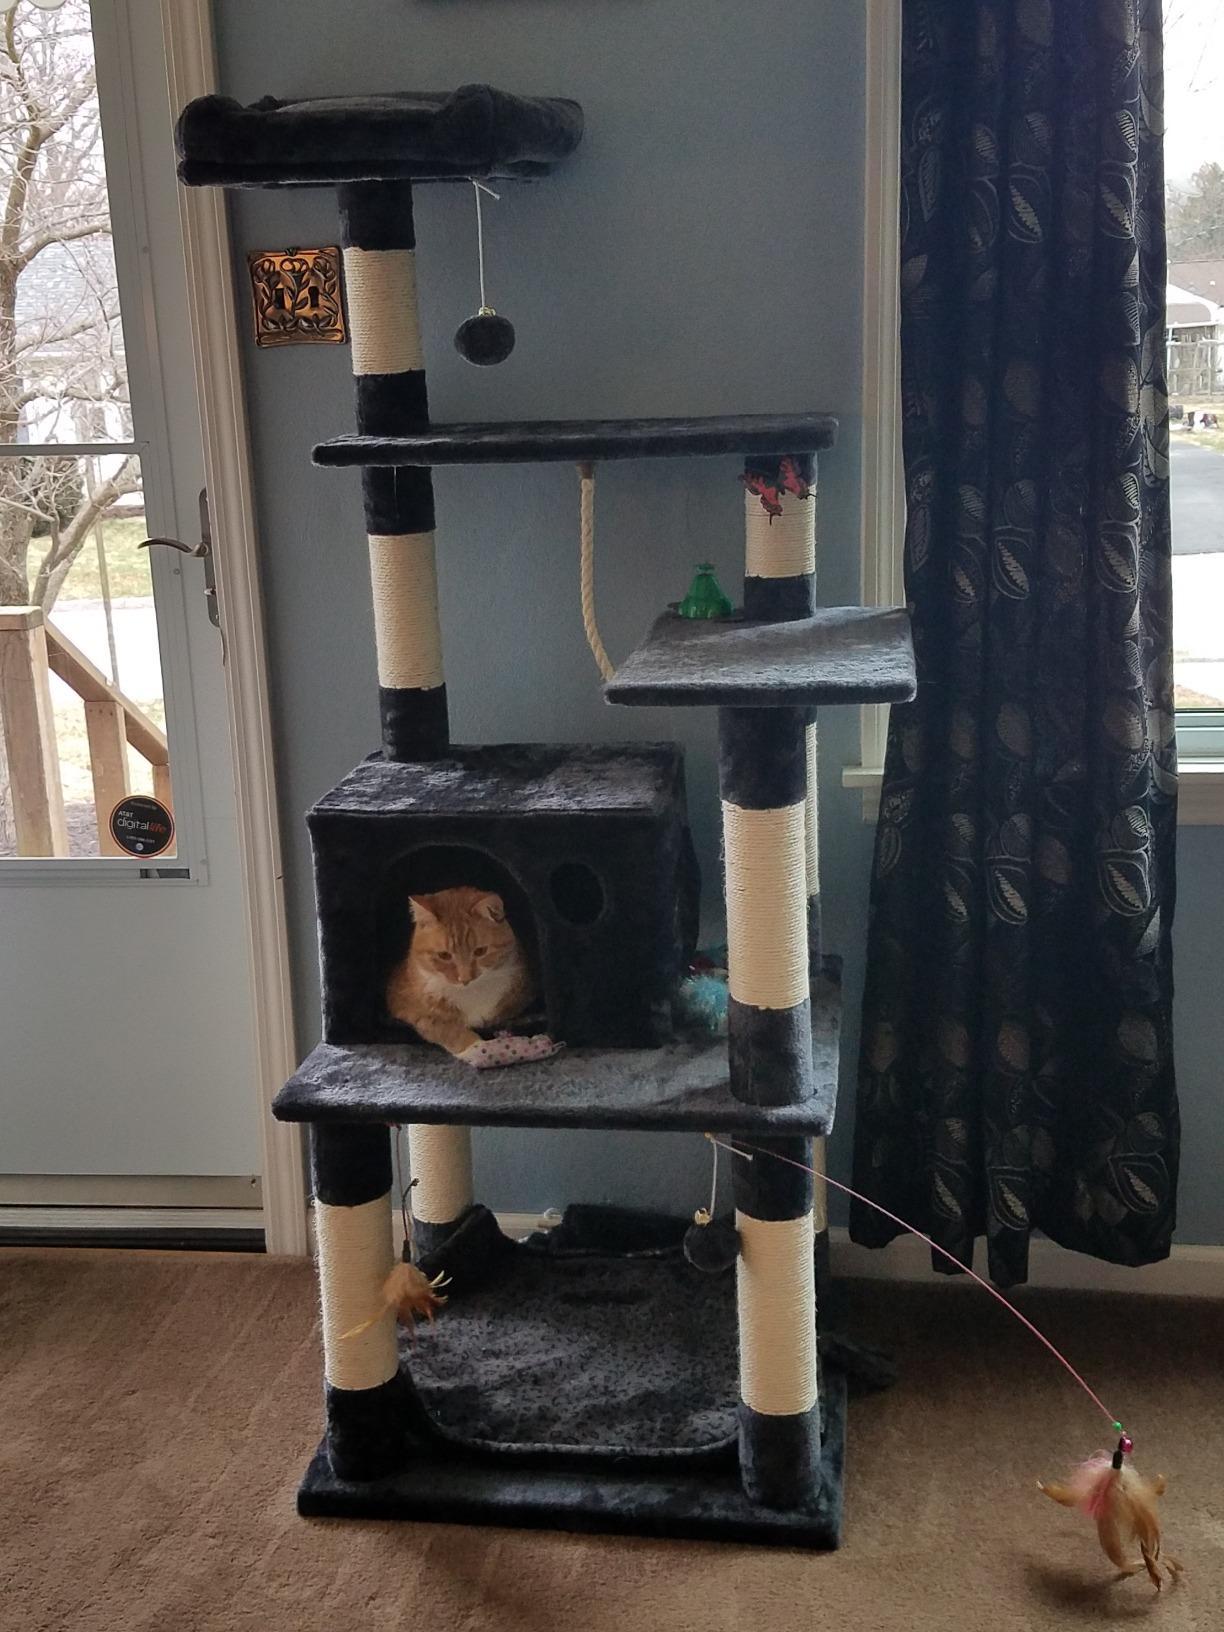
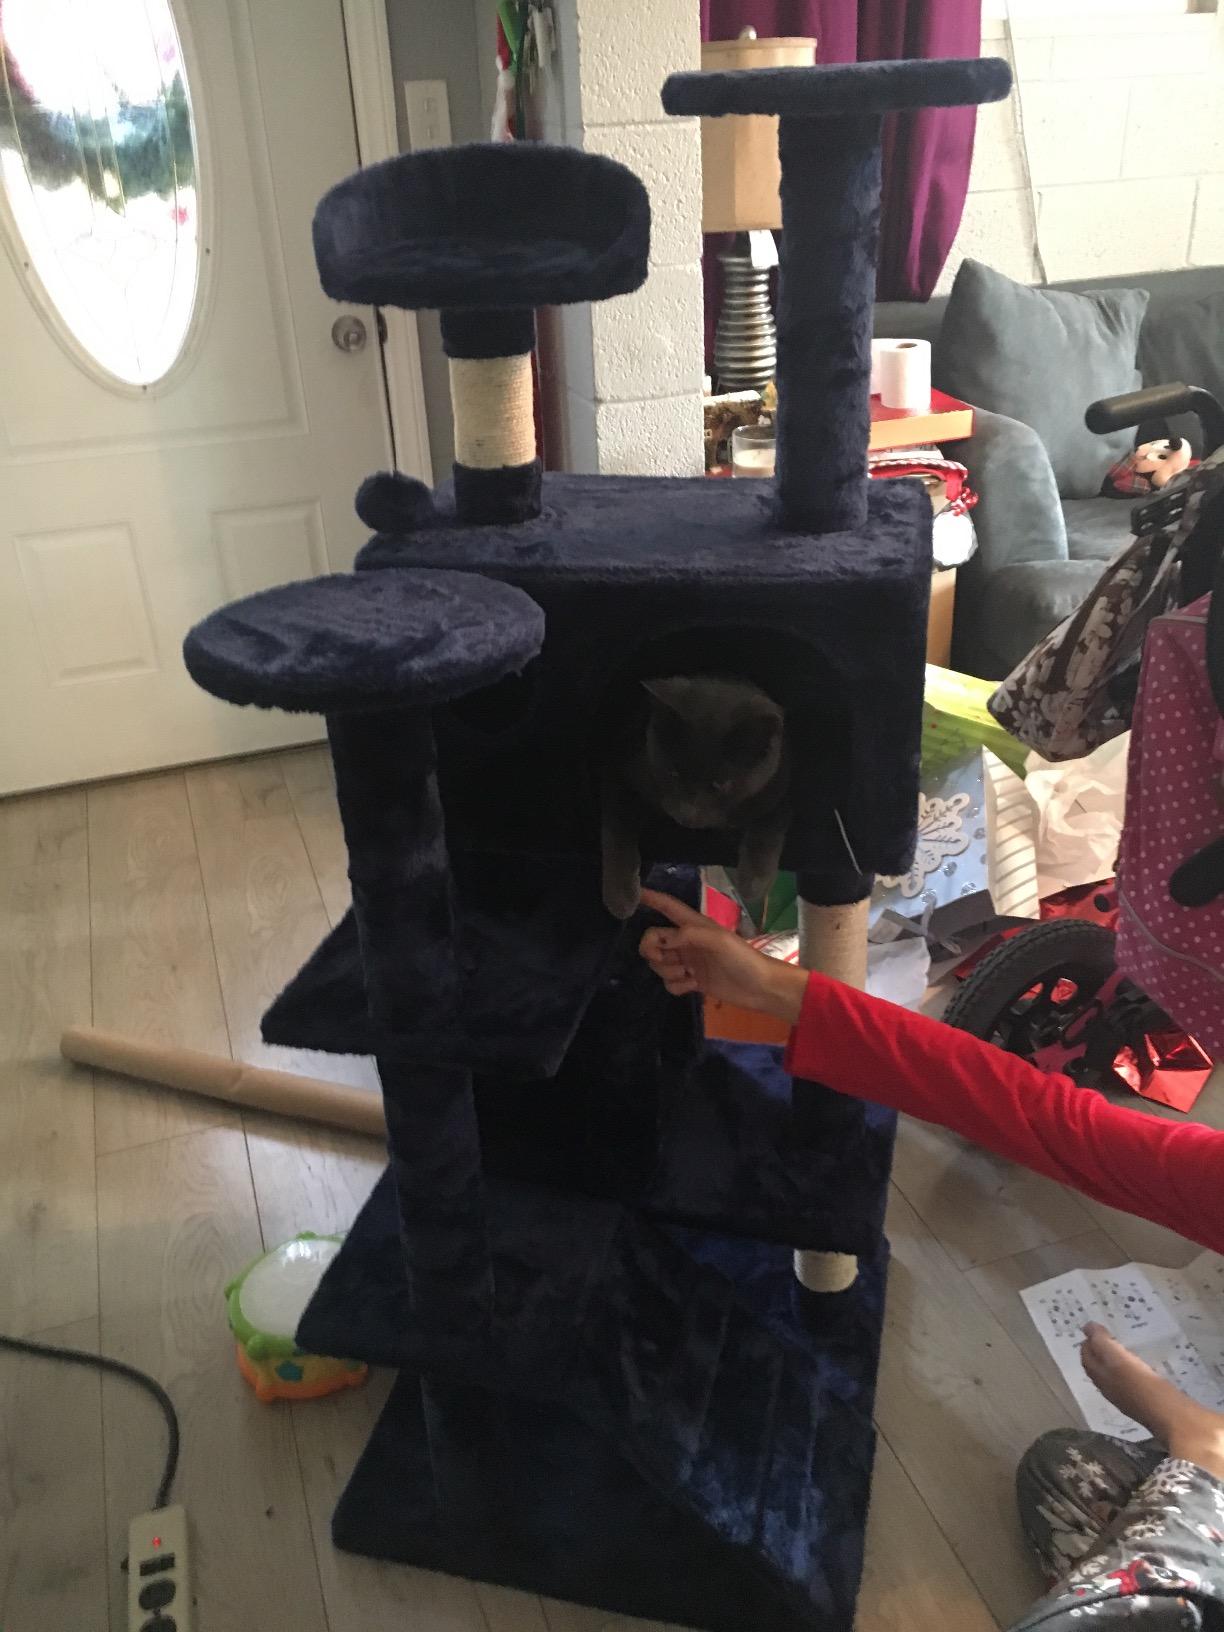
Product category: items_cat tree
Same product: no